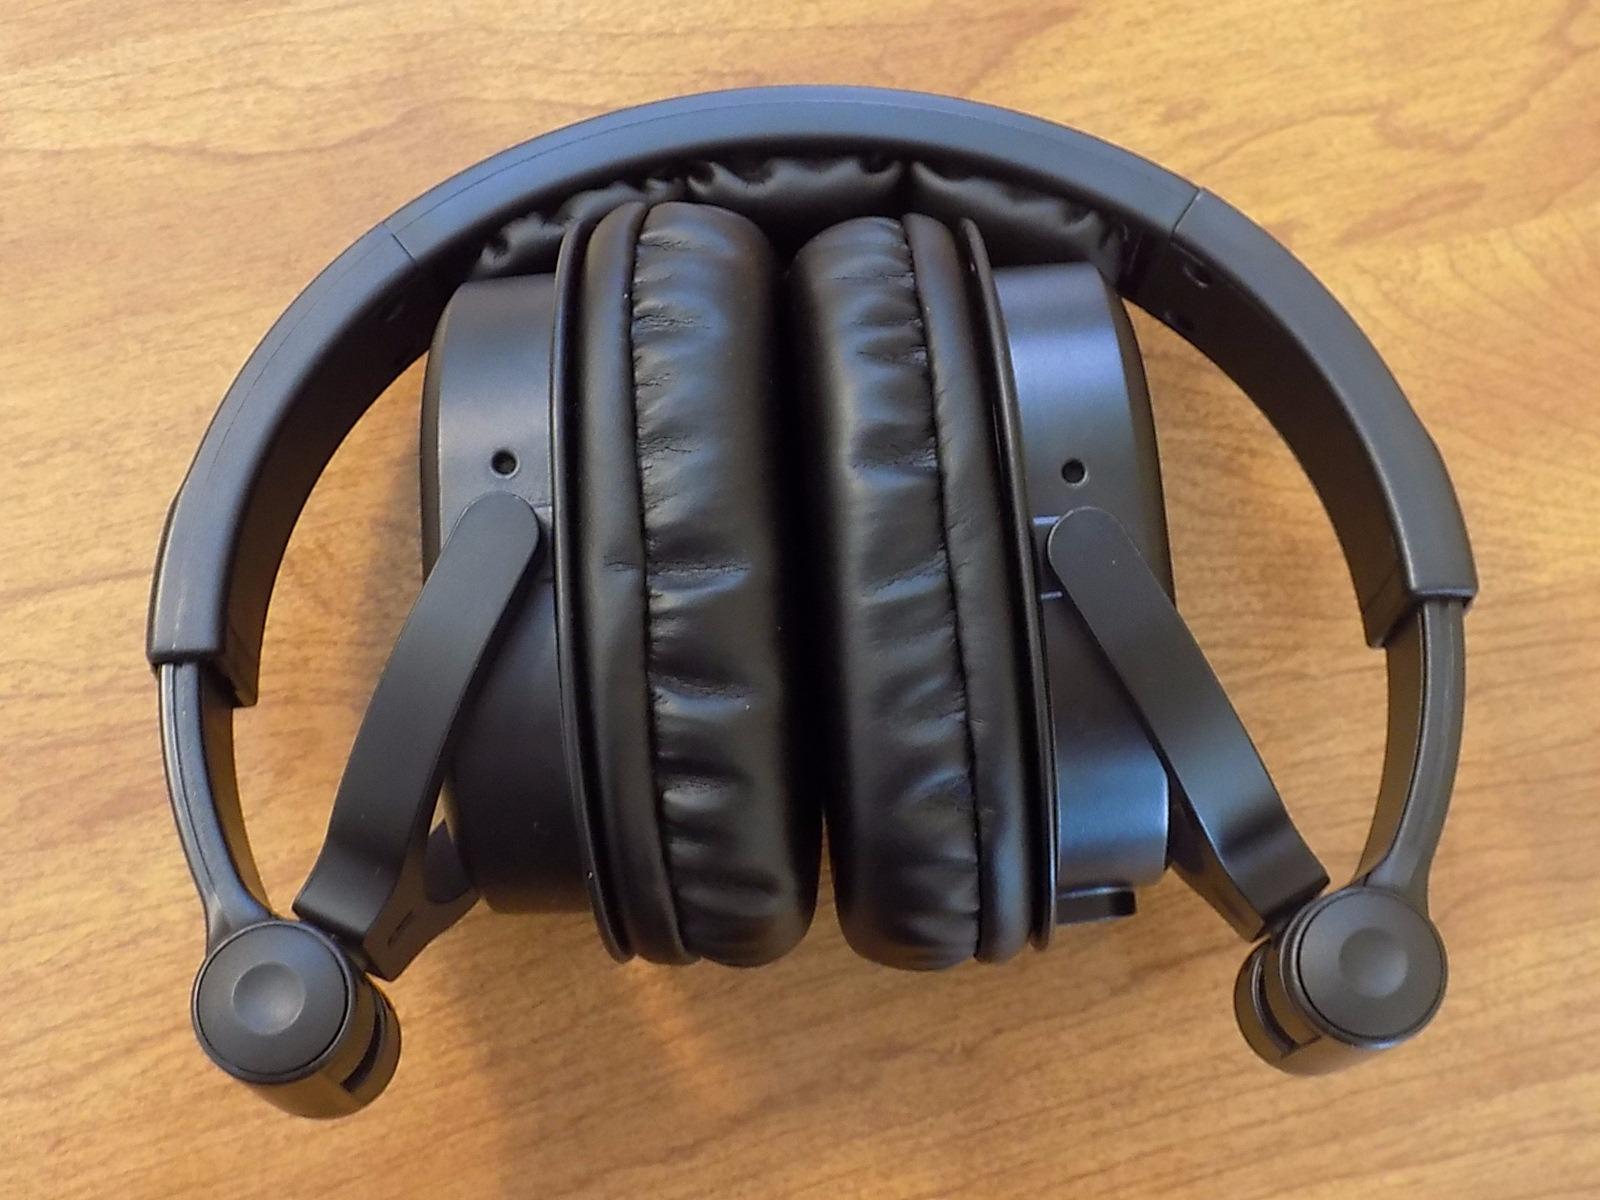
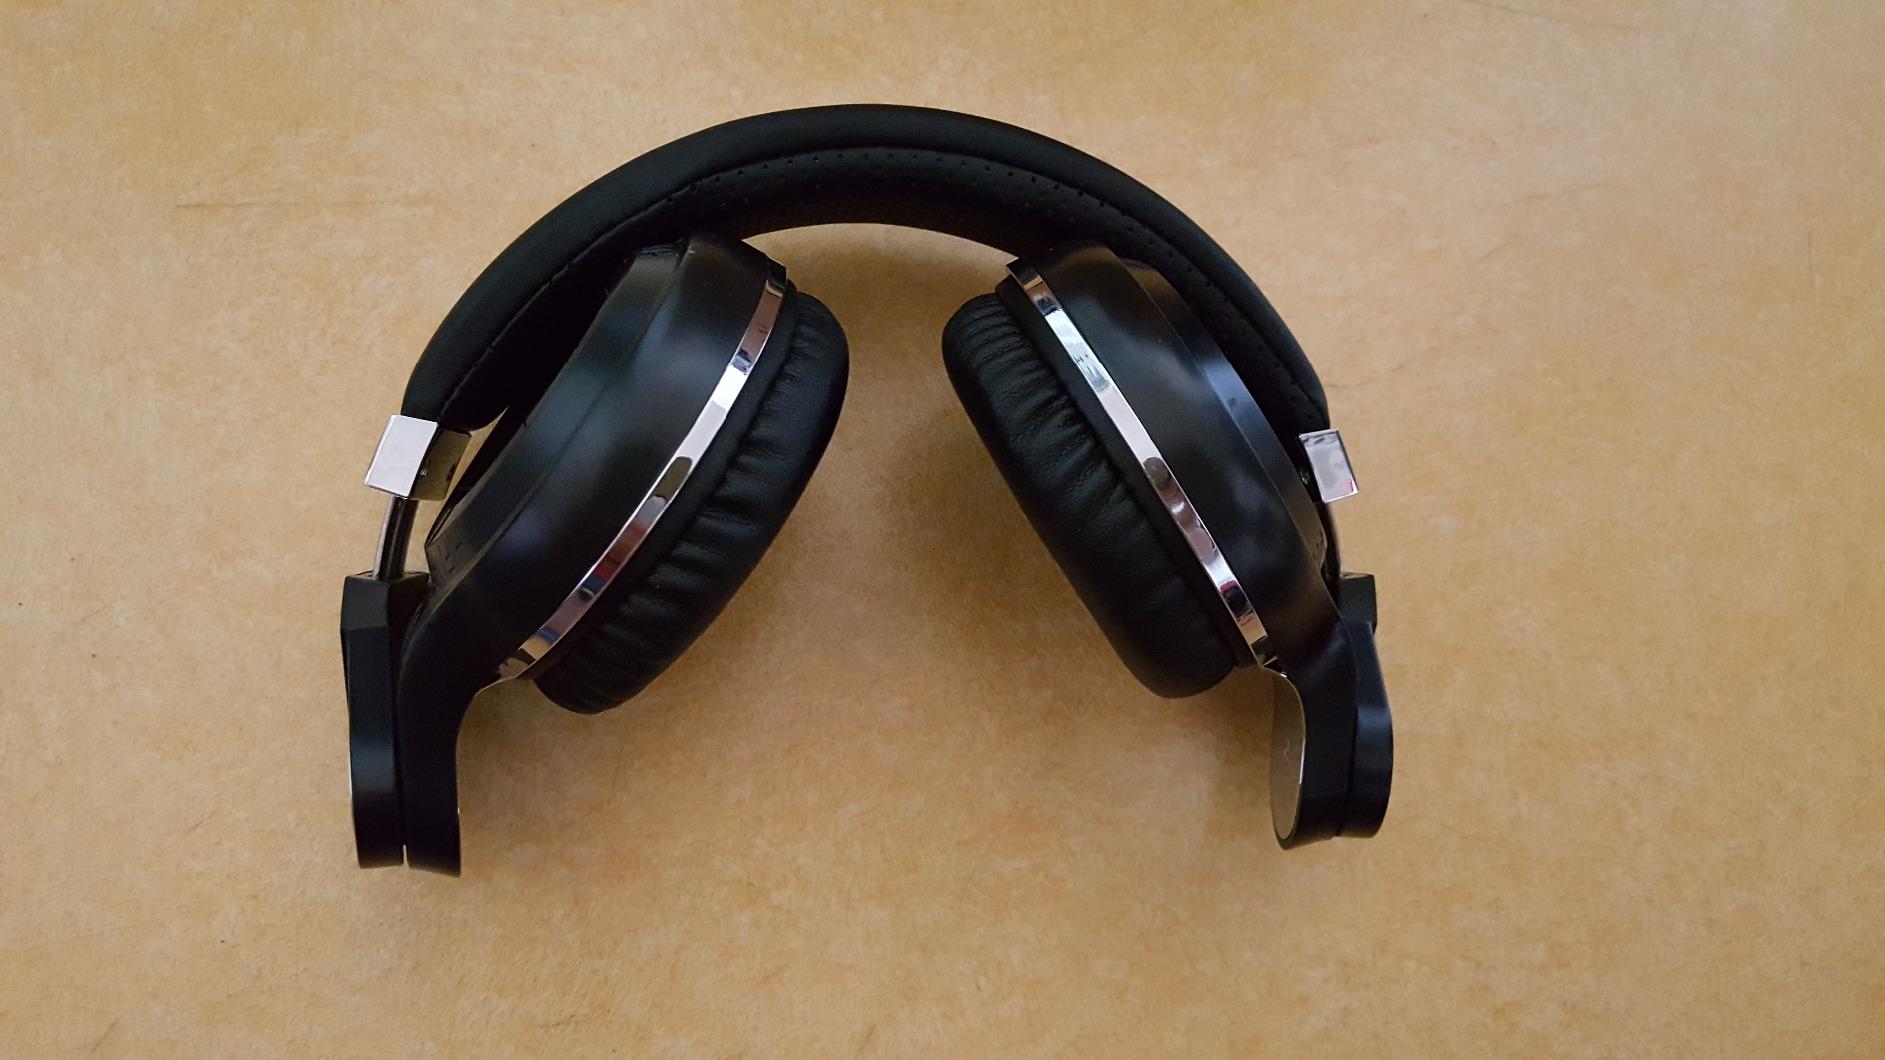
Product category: headphones
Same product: no